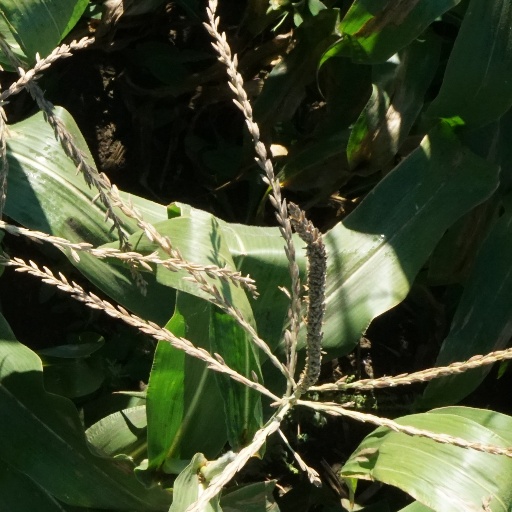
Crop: maize; corn